I Was Impaled

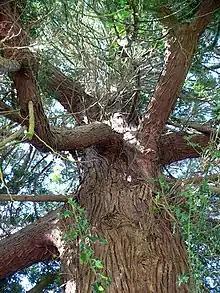
In one episode of "I Was Impaled", a woman riding in a truck on a dirt road was impaled by a two-inch thick branch of an evergreen tree similar to this one which broke through the passenger's side window; the branch penetrated her neck and shoulder, but she was saved by medical personnel.

I Was Impaled is an hour-long reality television docuseries show which depicts incidents in which real people were impaled on nonhuman objects and yet survived. Each hour-long show consists of four separate episodes. It is produced by a British production company entitled Twofour, and shown in the United States on the Discovery Fit & Health channel. and the show will air in Europe, the Middle East, Africa and Latin America under the name "Body Invaders". Foreign objects which punctured human bodies include fence posts, garden shears, bicycle pole. The show chronicles the medical rescue involving first responders such as emergency medical technicians as well as doctors who saved the person's life.